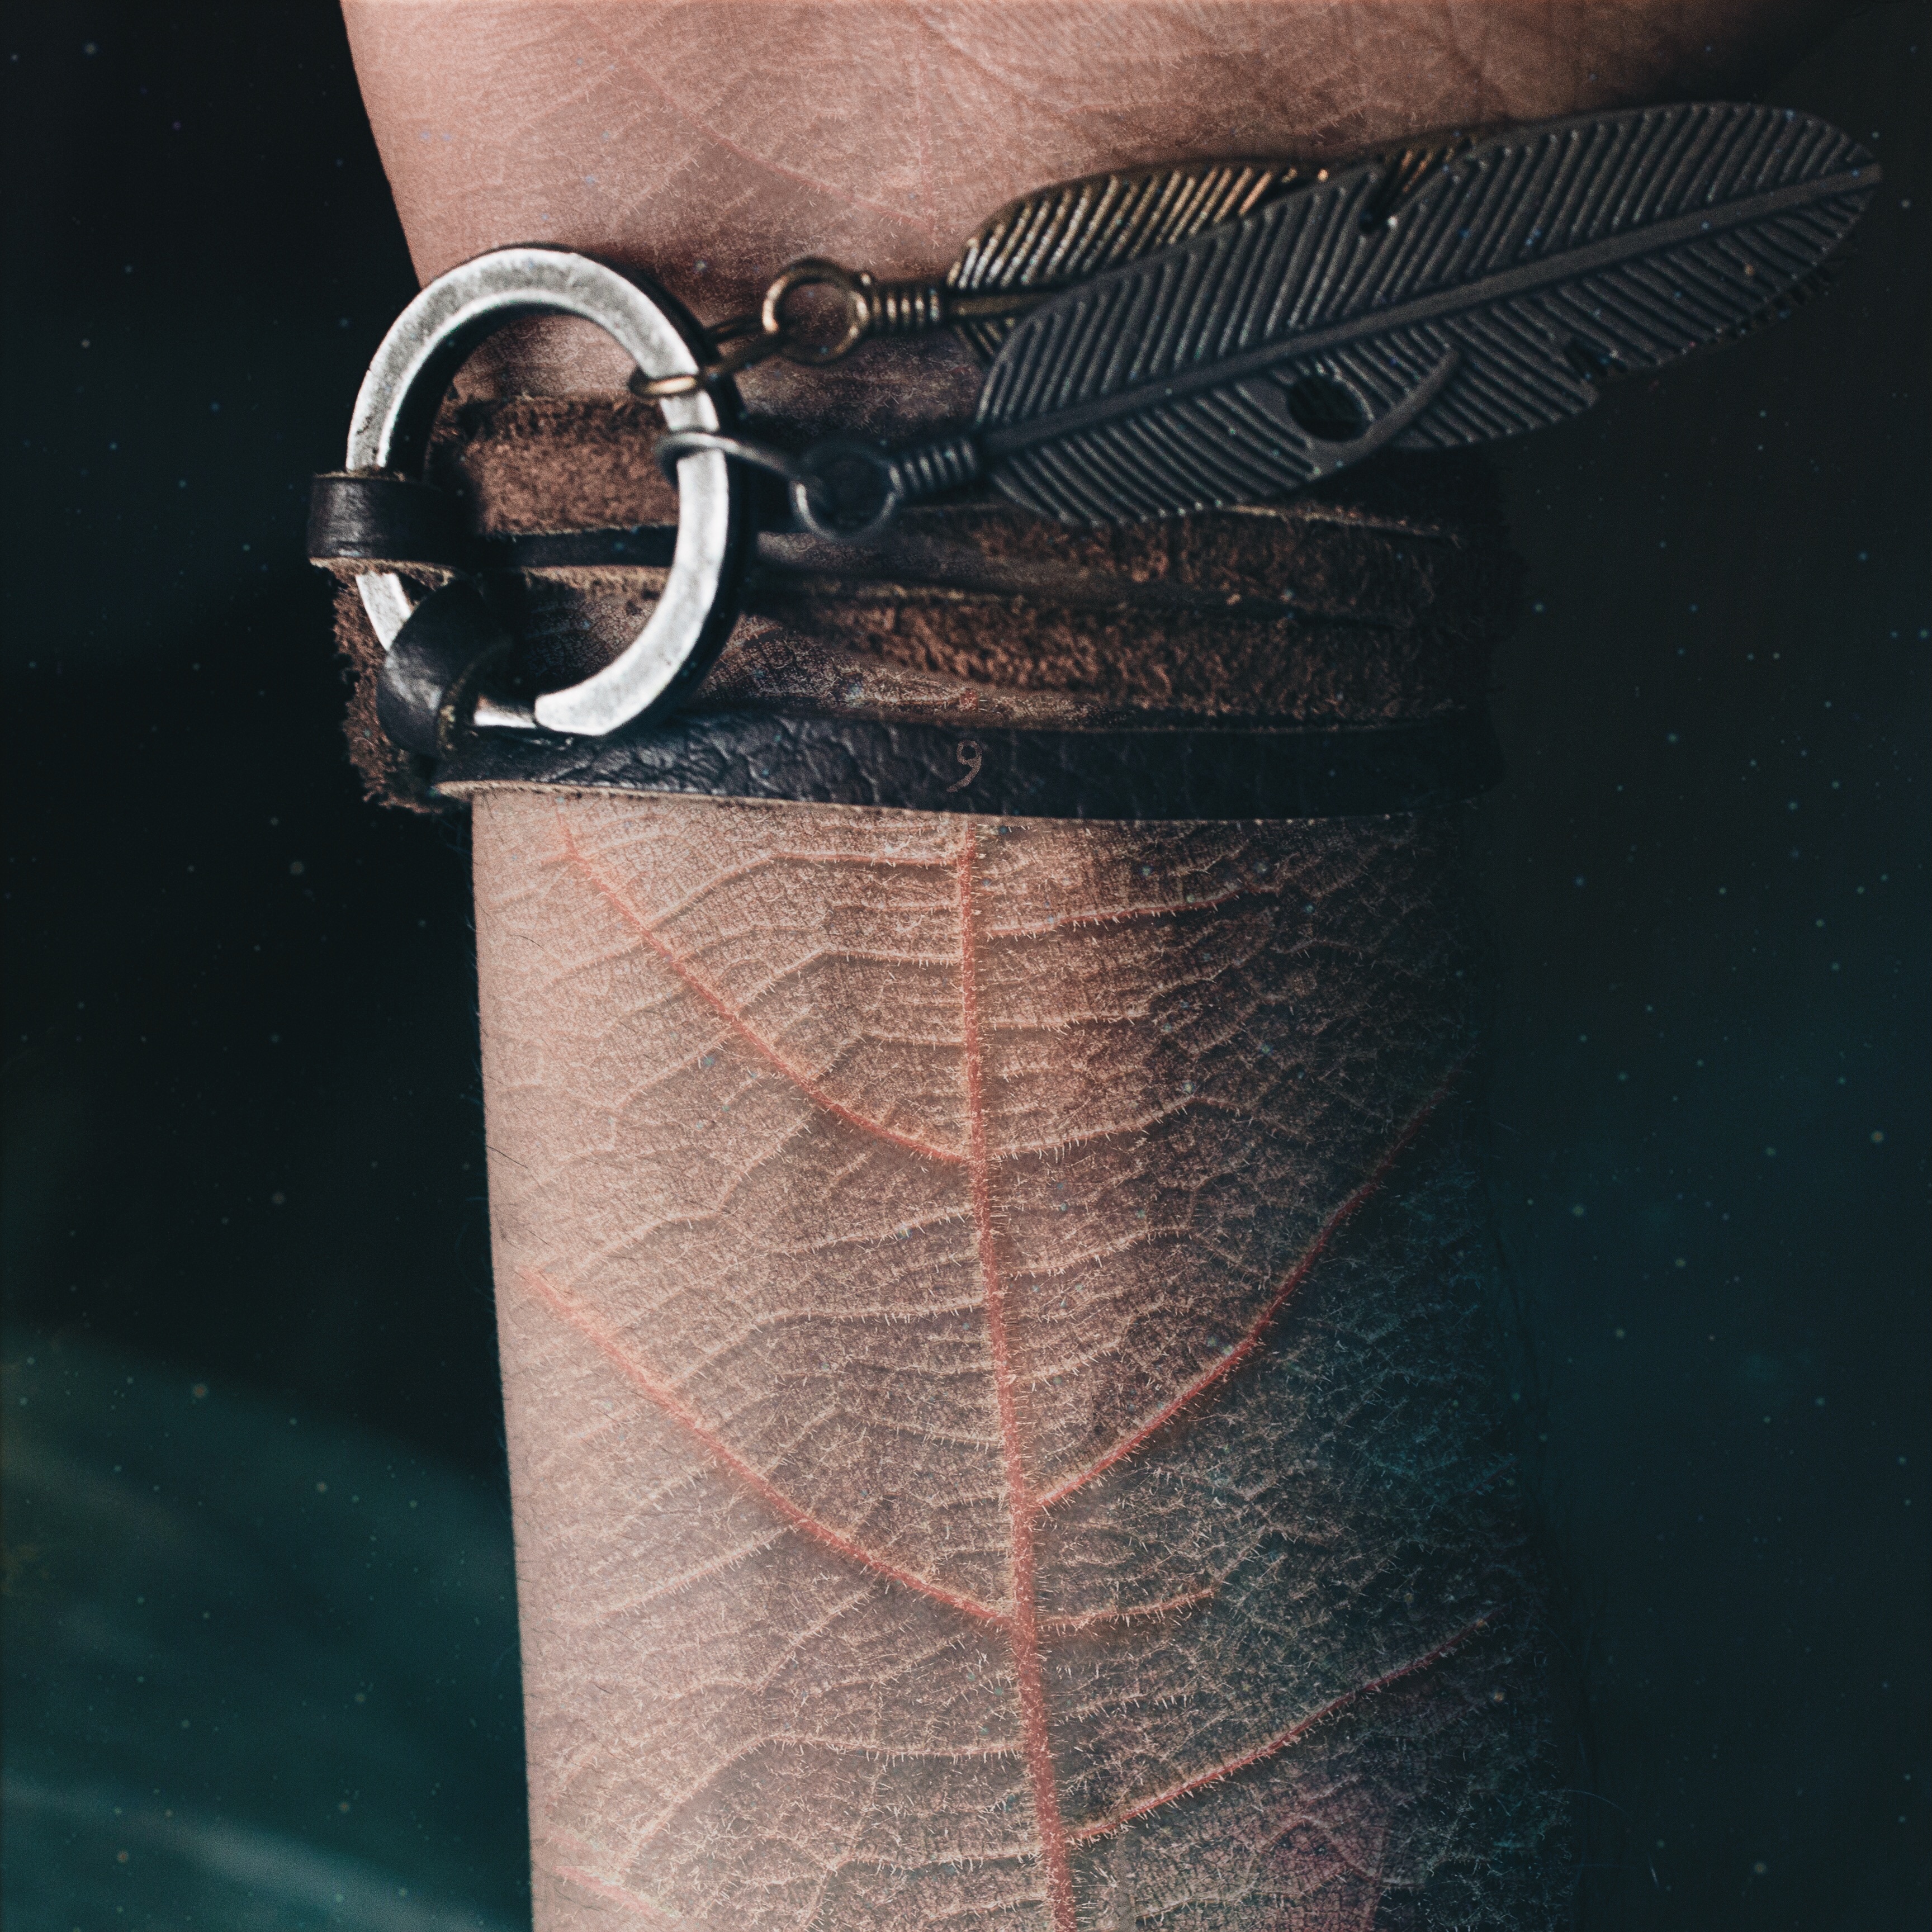
hand, arm, jewellery, fashion accessory